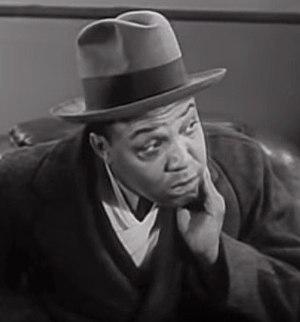
Percy Verwayne, né le 10 mars 1895 en Guyane britannique et mort en novembre 1968 à New York, est un acteur américain d'origine britannique.